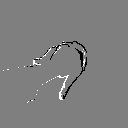
ASL letter: j